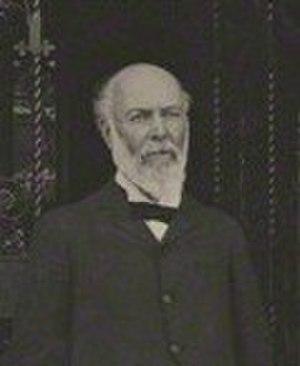
Le secrétaire d'État à l'Éducation est le ministre en chef du Département de l'Éducation du Royaume-Uni. Depuis sa création en 1857, le poste a changé de nom plusieurs fois.
Le Secrétaire financier du Trésor est un poste ministériel subalterne au Trésor britannique. Il s'agit du cinquième rôle ministériel le plus important au sein du Trésor après le premier lord du Trésor, le chancelier de l'Échiquier, le secrétaire en chef du Trésor et le Paymaster General.
Ceci est une liste des sous-secrétaire d'État parlementaire est des sous-secrétaire d'État permanent du Bureau de l'Inde au cours de la période de la domination britannique entre 1866 et 1948, et pour la Birmanie de 1858 à 1948.